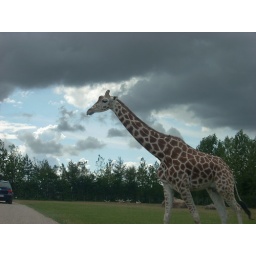
A giraf walking over the street in front of our car.